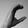
ASL letter: C